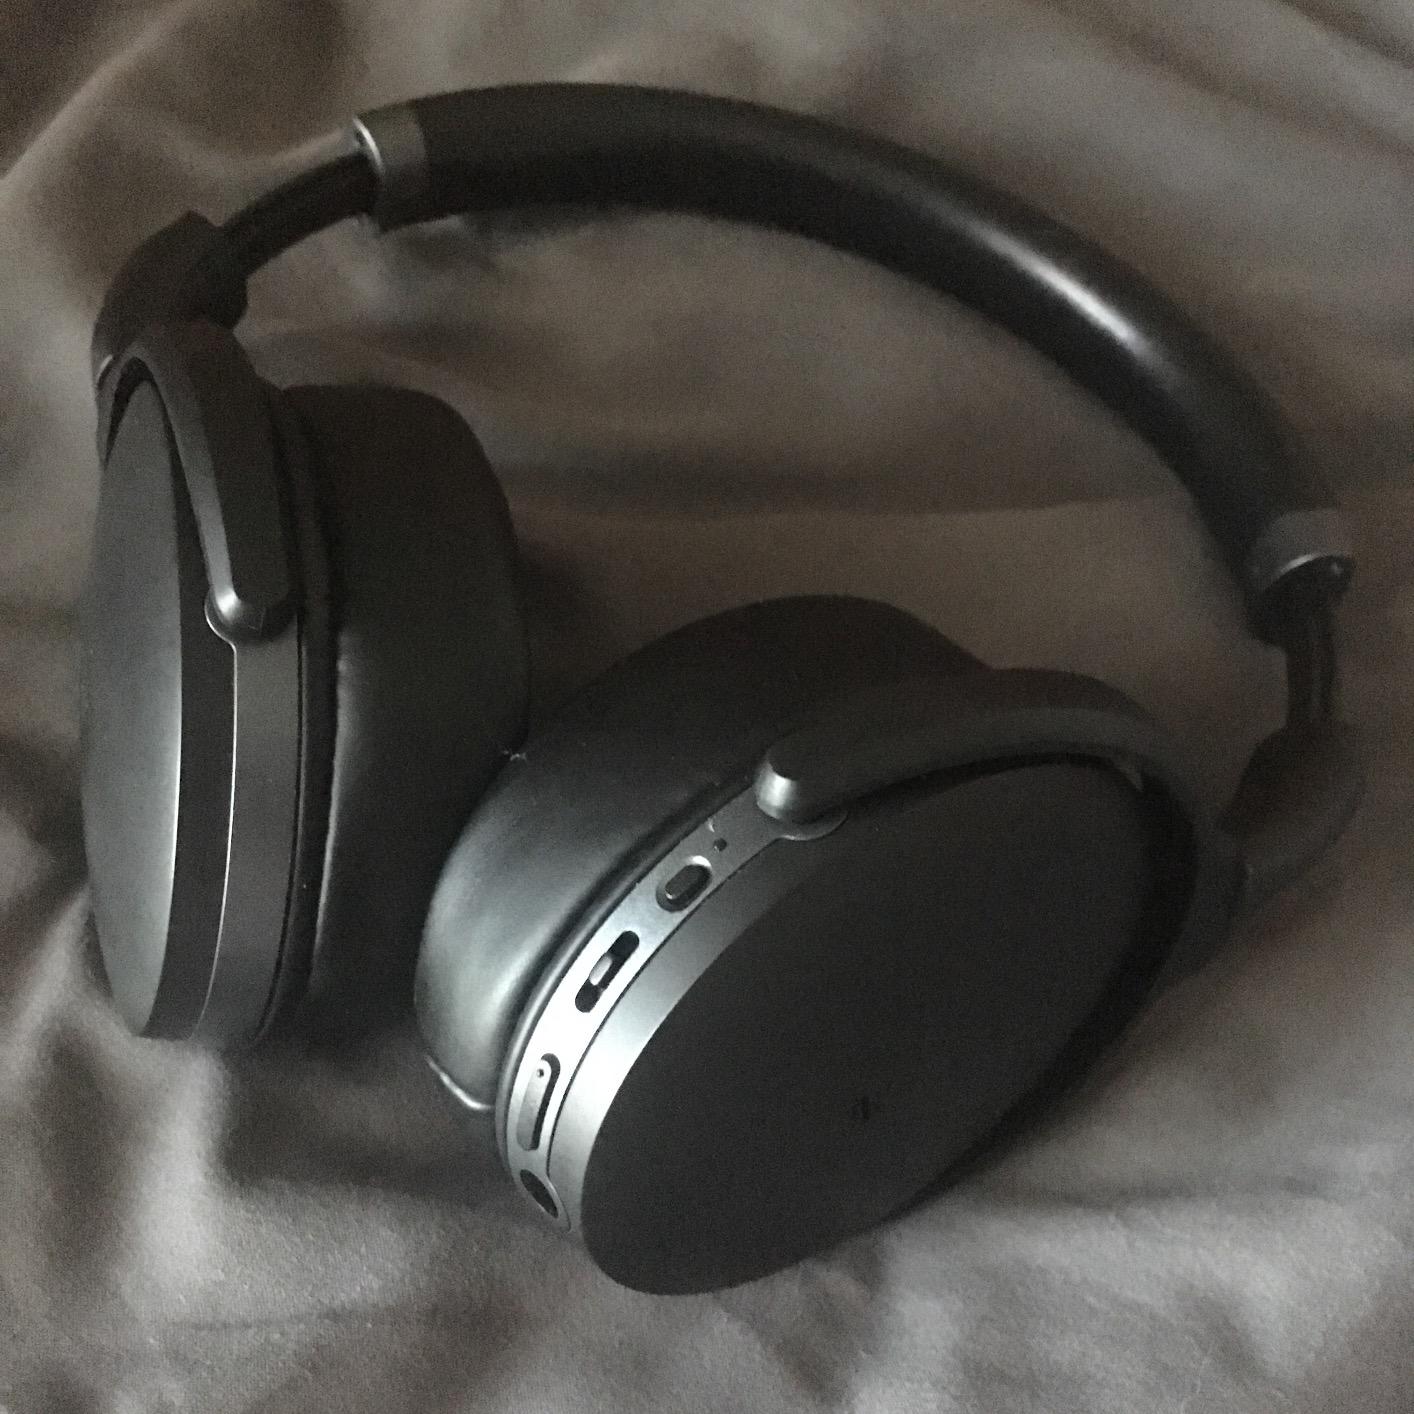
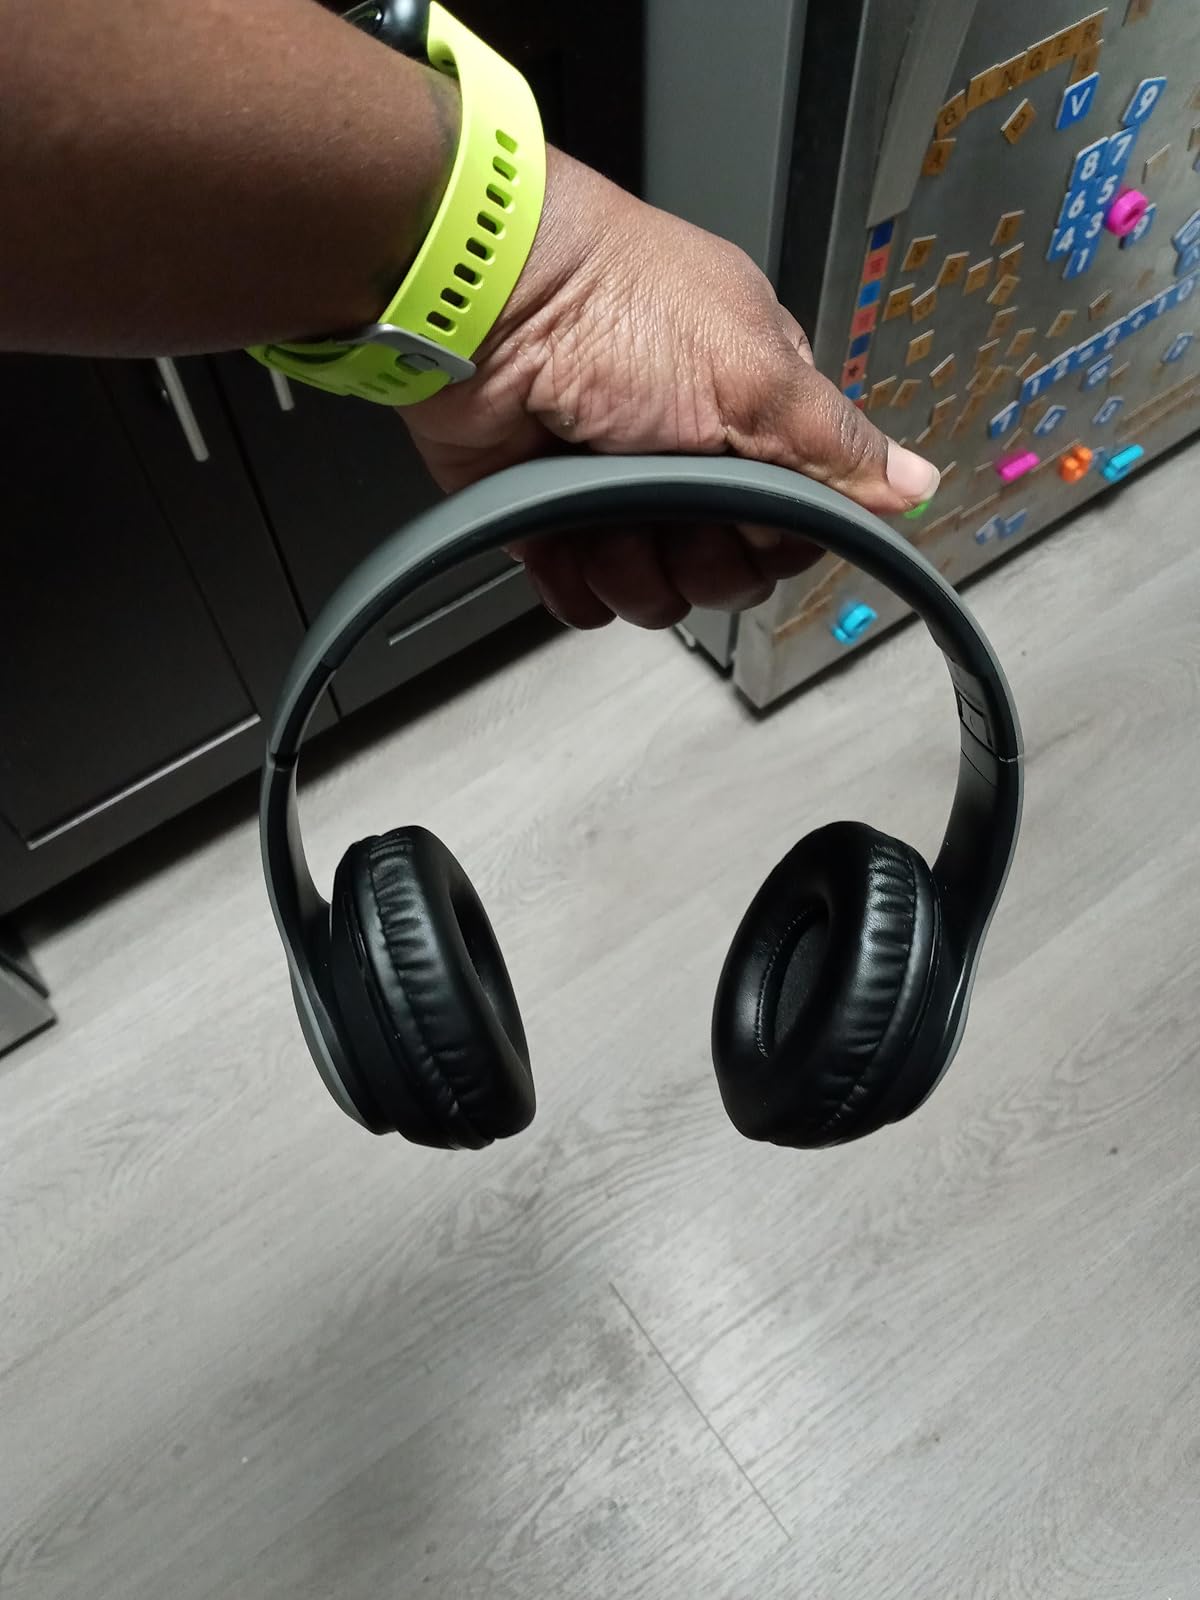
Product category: headphones
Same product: no